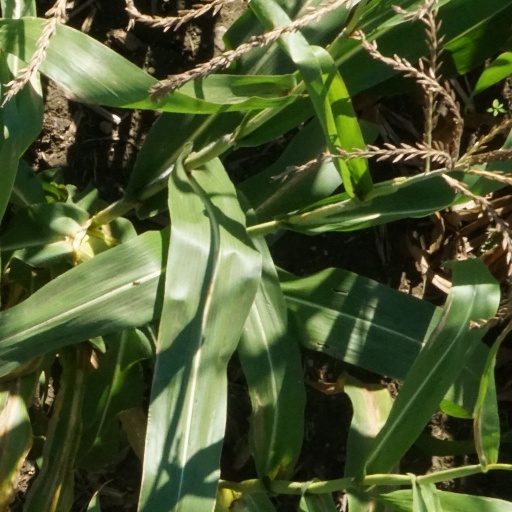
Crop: maize; corn